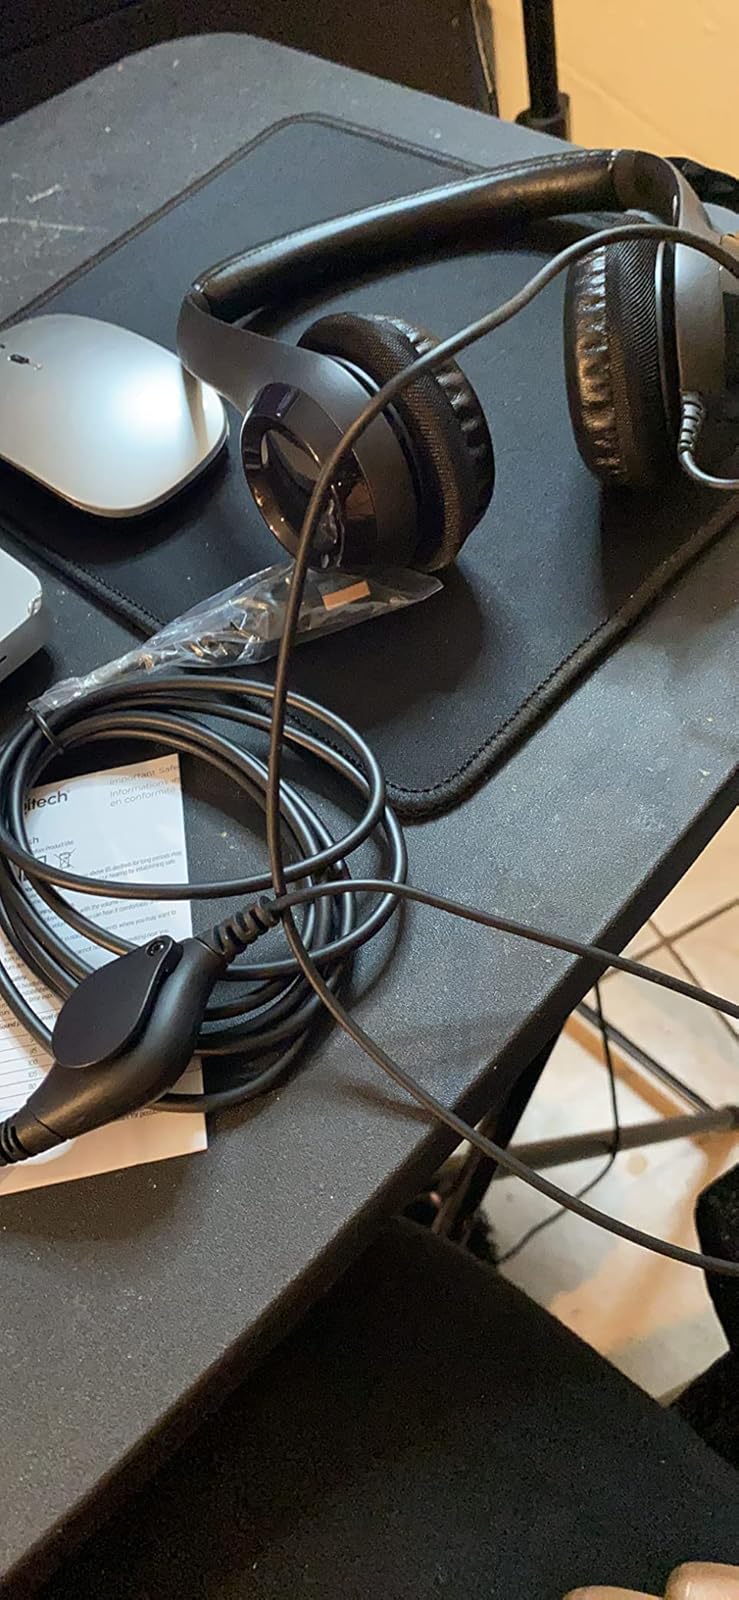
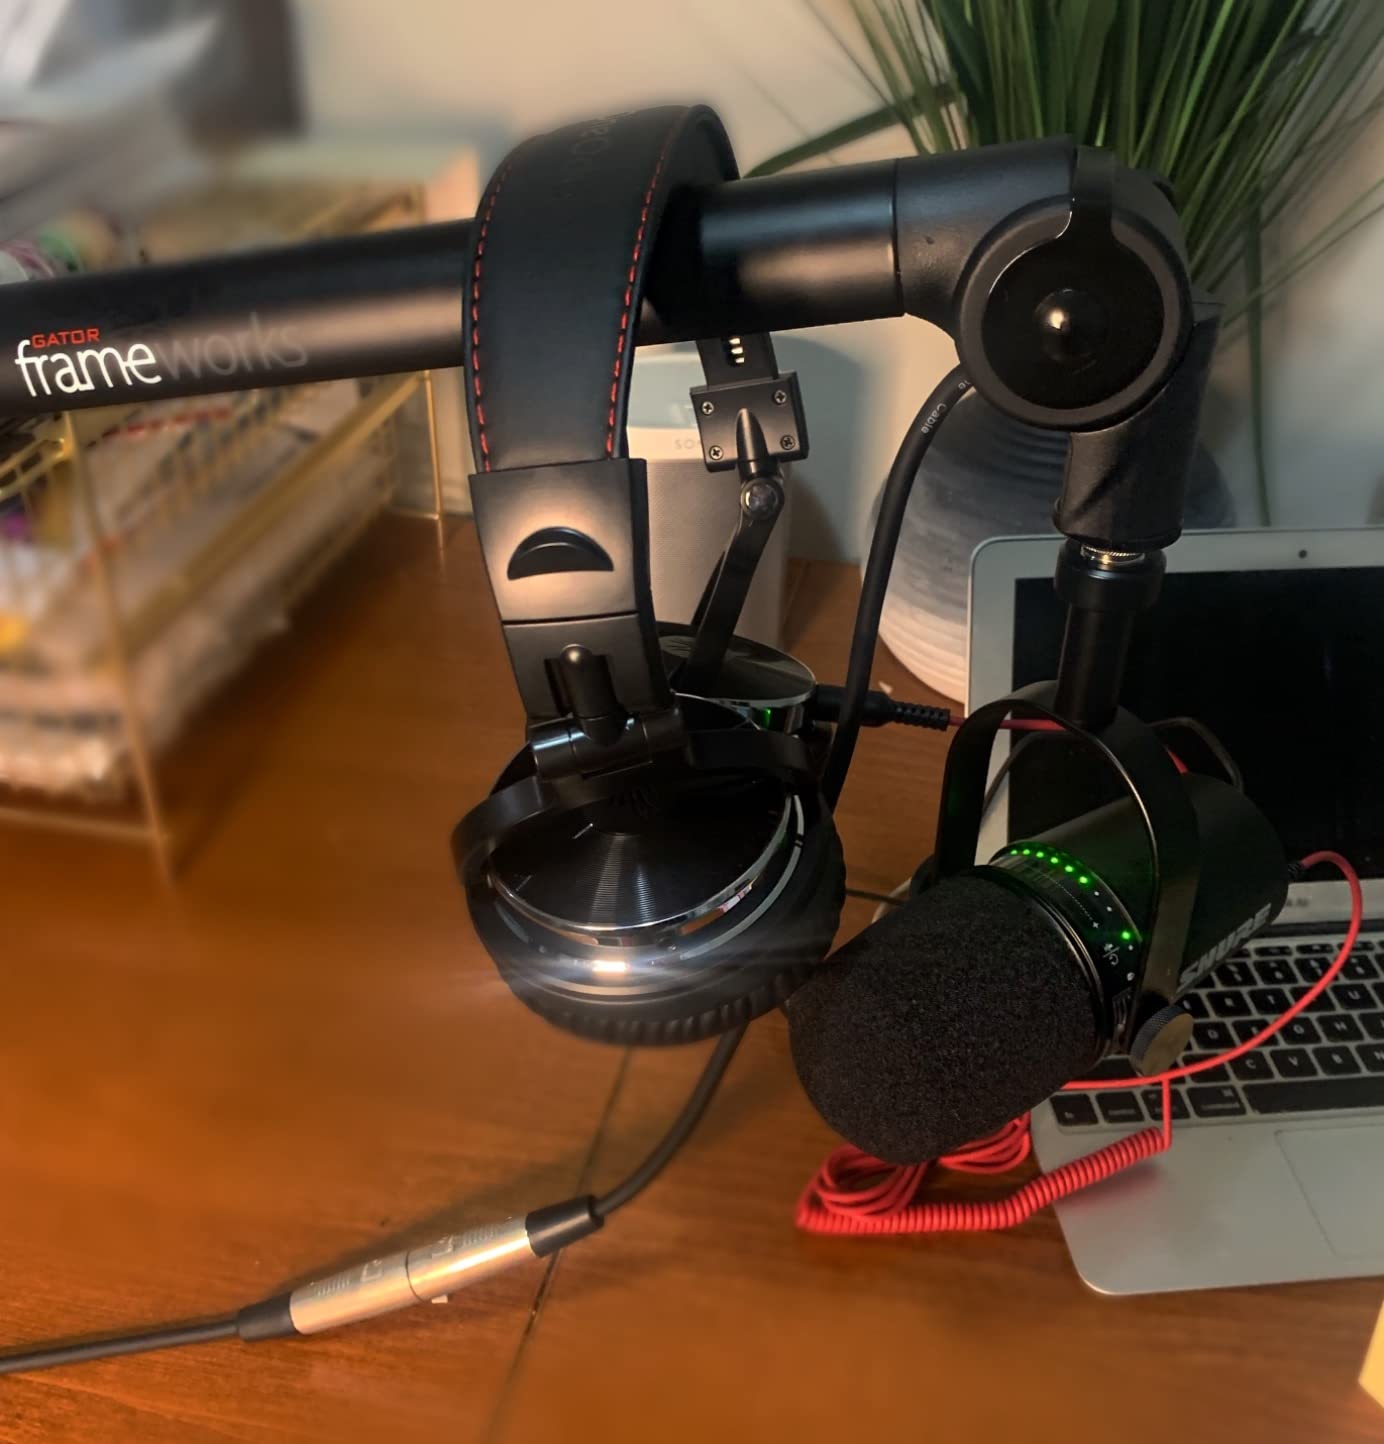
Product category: headphones
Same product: no